Interstate Commission on the Potomac River Basin

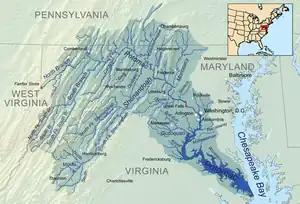
Potomac River watershed

Complementing the commissioners is a professional staff that has gained a strong reputation for delivery of sound science and analysis that arms decision-makers at various government levels with the facts and technical data to resolve issues concerning the watershed. The staff efforts focus on four primary areas of involvement: